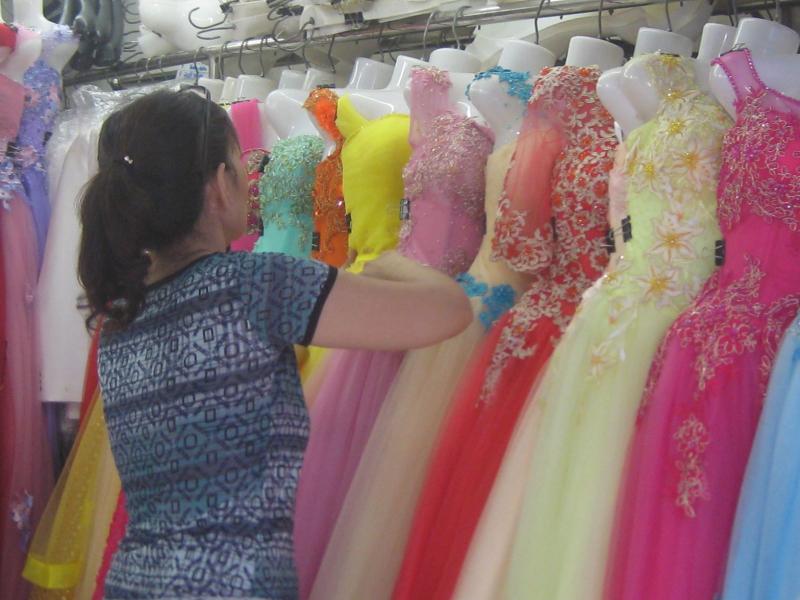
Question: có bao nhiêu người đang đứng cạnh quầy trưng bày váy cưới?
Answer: có một người đang đứng cạnh quầy trưng bày váy cưới